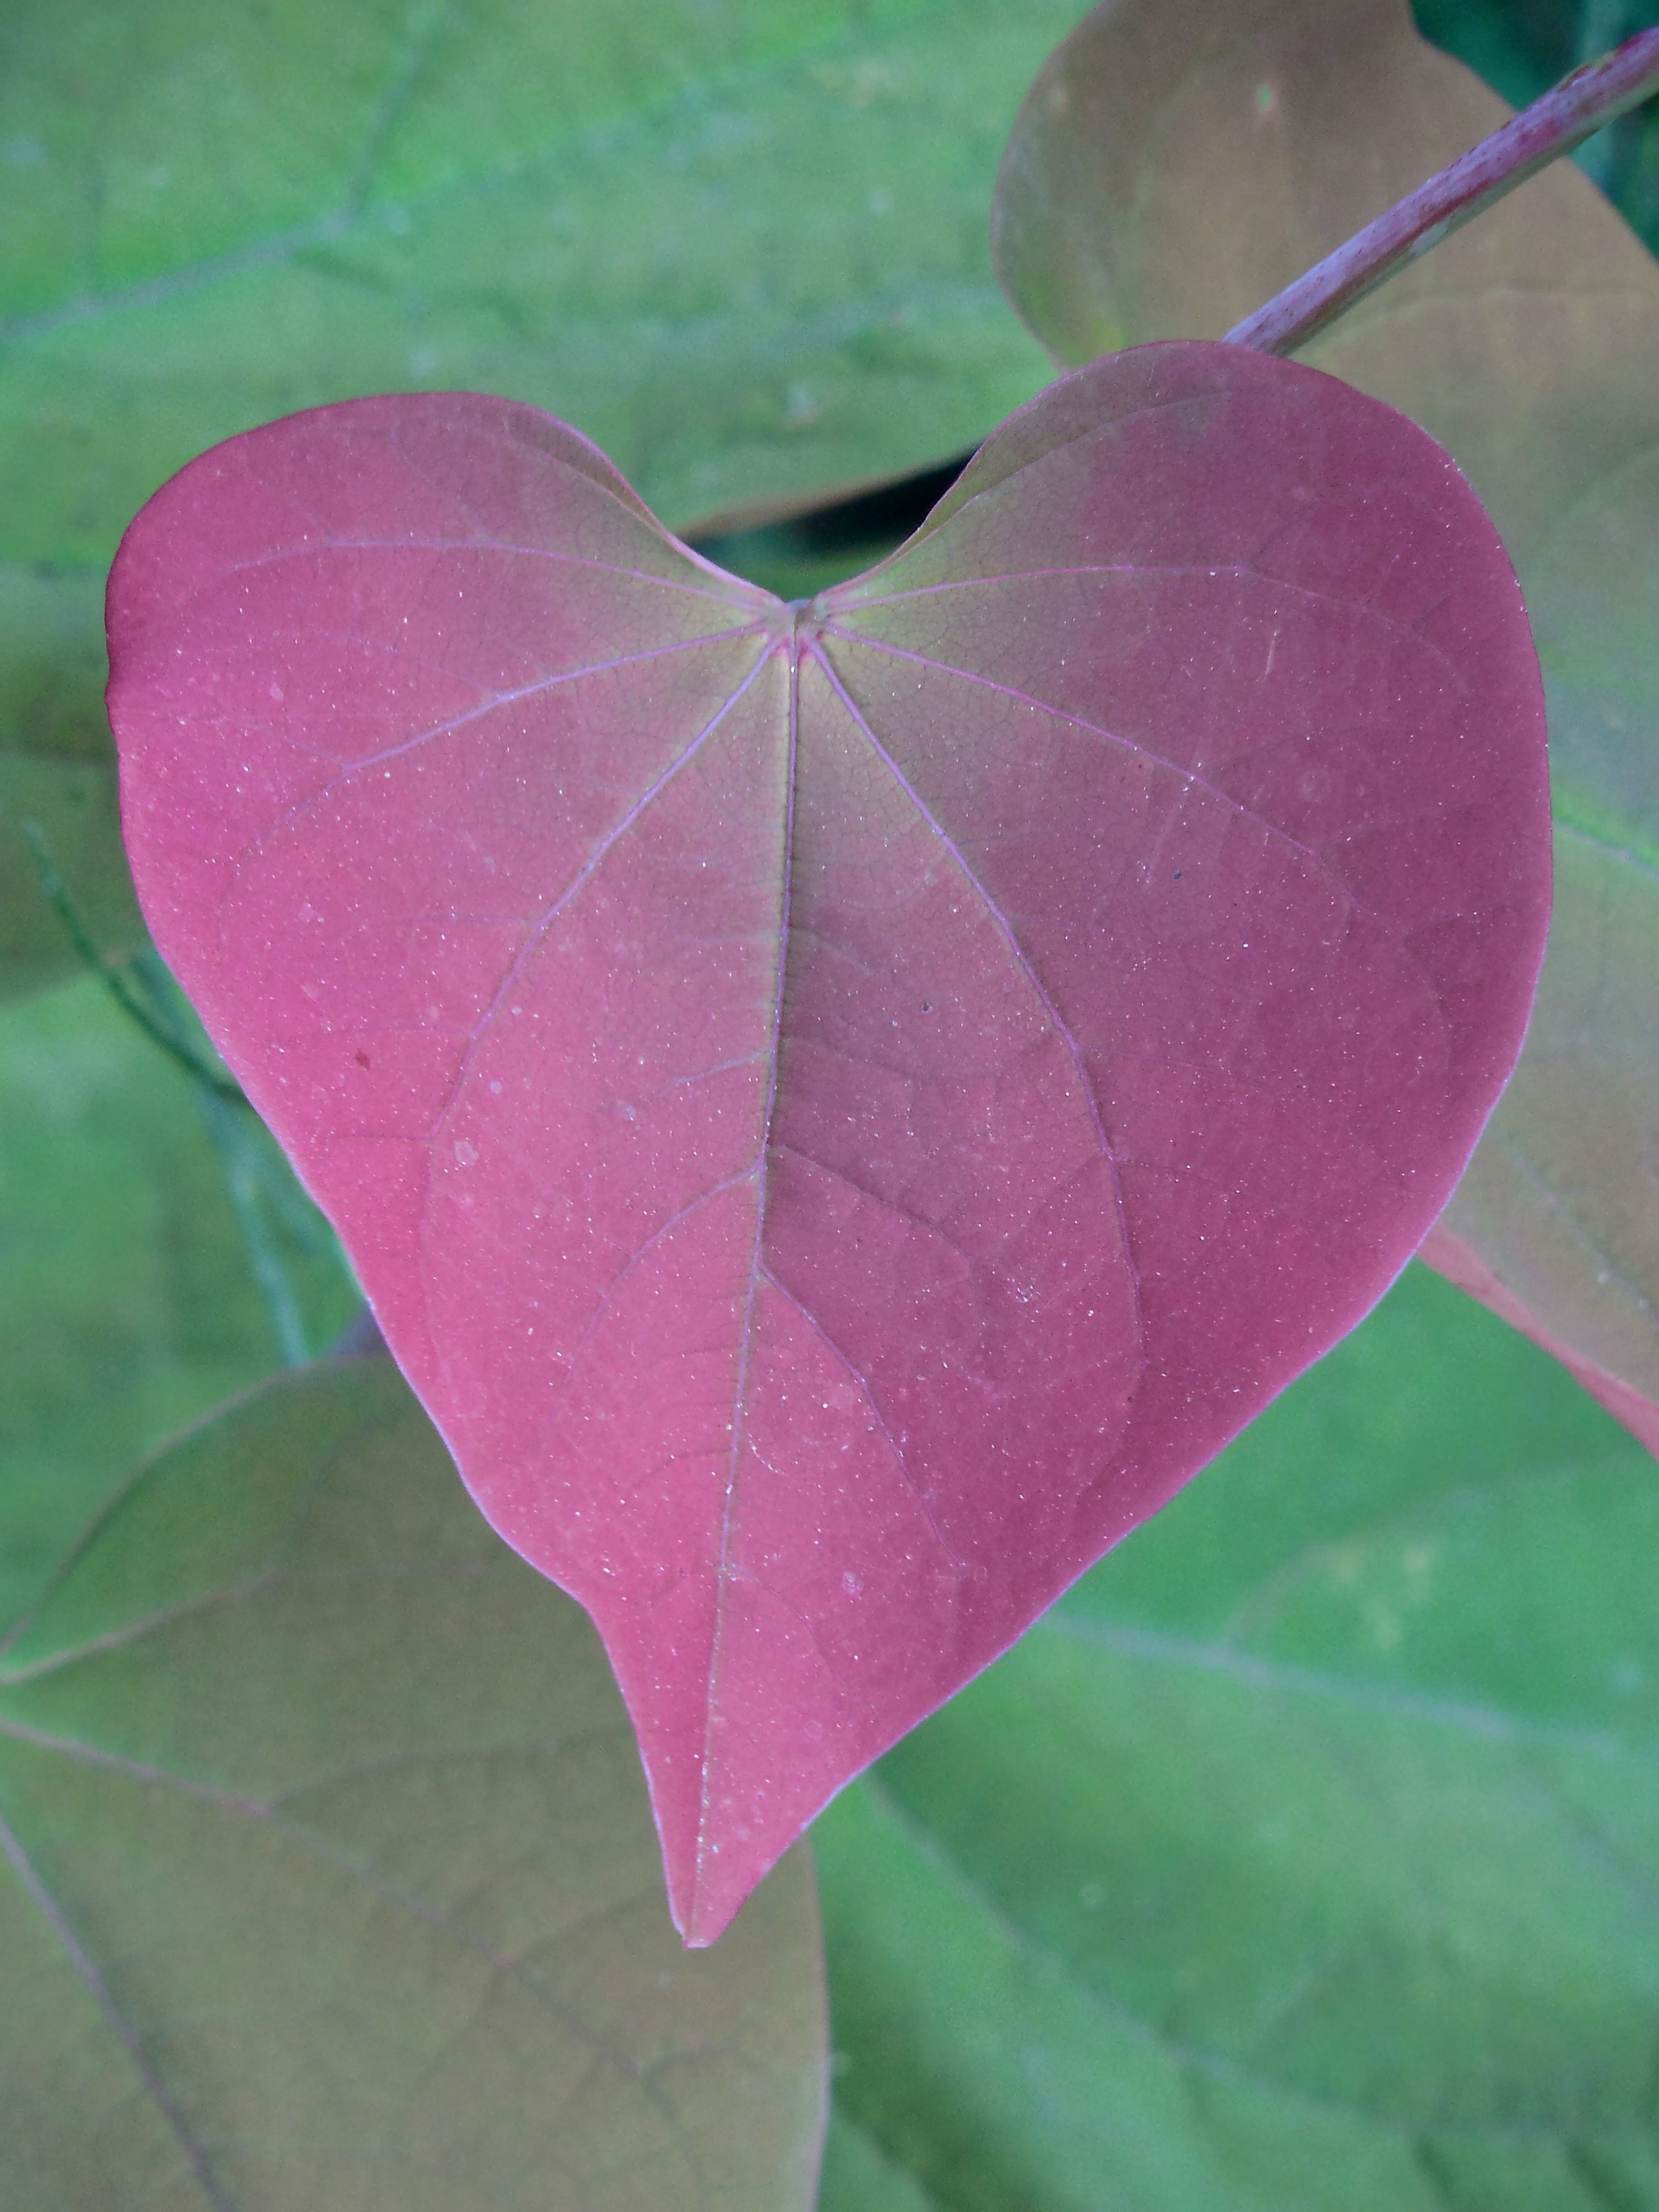
tree, nature, outdoor, light, plant, leaf, flower, purple, petal, summer, foliage, heart, decoration, green, color, insect, natural, park, romance, botany, colorful, pink, flora, heart shaped, design, decorative, bright, shaped, macro photography, green leaf, redbud, flowering plant, leaves background, plant stem, moths and butterflies